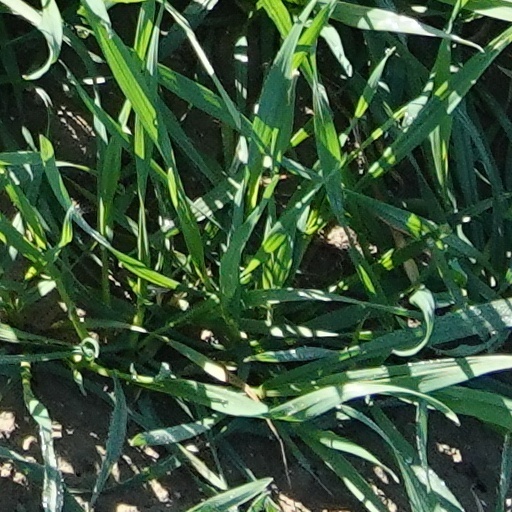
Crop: wheat